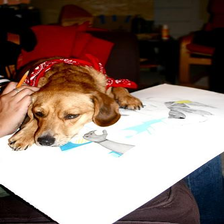
Species: dog
Breed: beagle